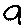
Label: 9